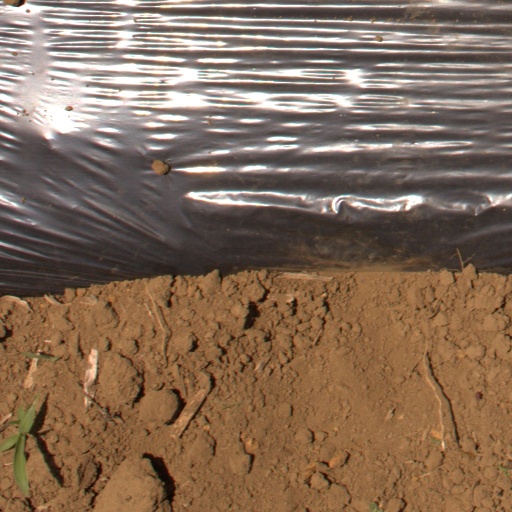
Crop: Jerusalem artichoke